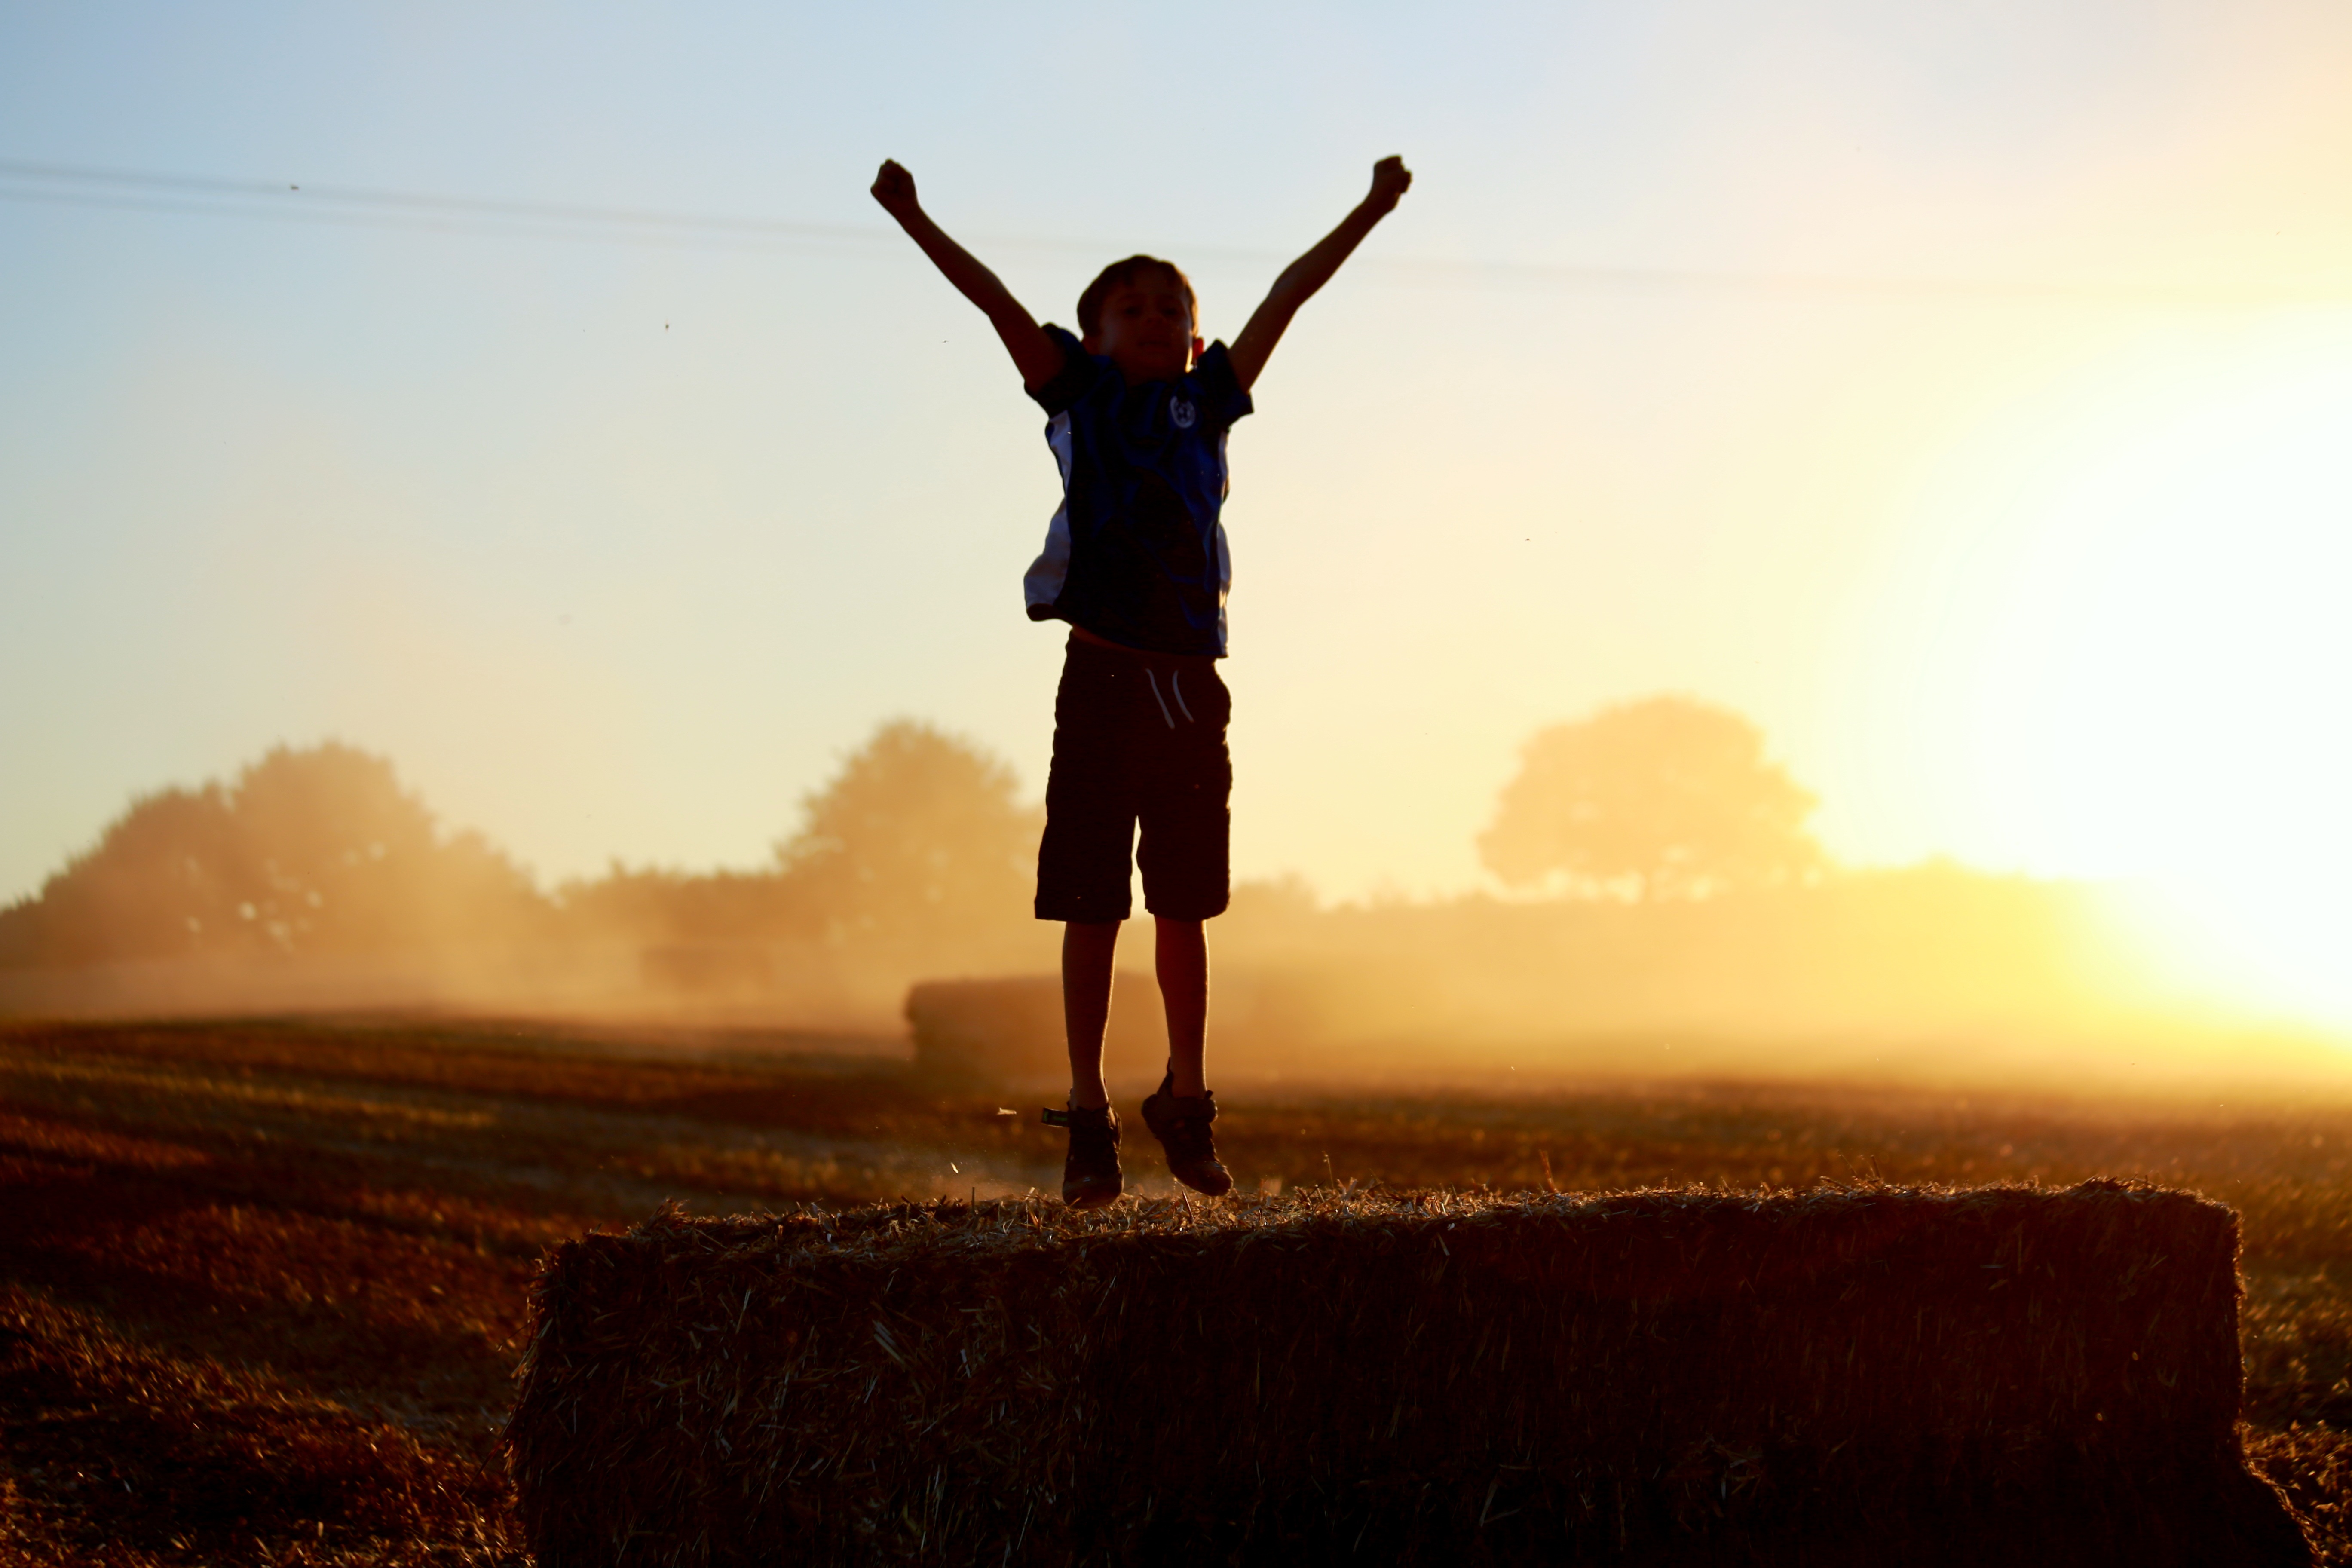
nature, horizon, silhouette, sunrise, sunset, field, photography, sunlight, morning, boy, dawn, summer, dusk, evening, harvest, agriculture, stubble, straw, photograph, joy, cereals, image, harvesting, tractors, mood, turnip, arable, straw bales